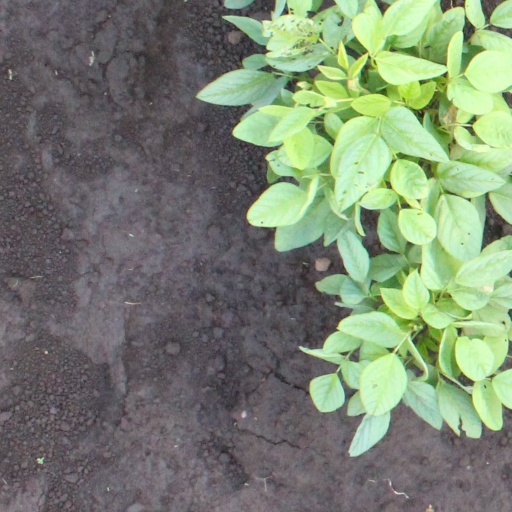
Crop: soybean